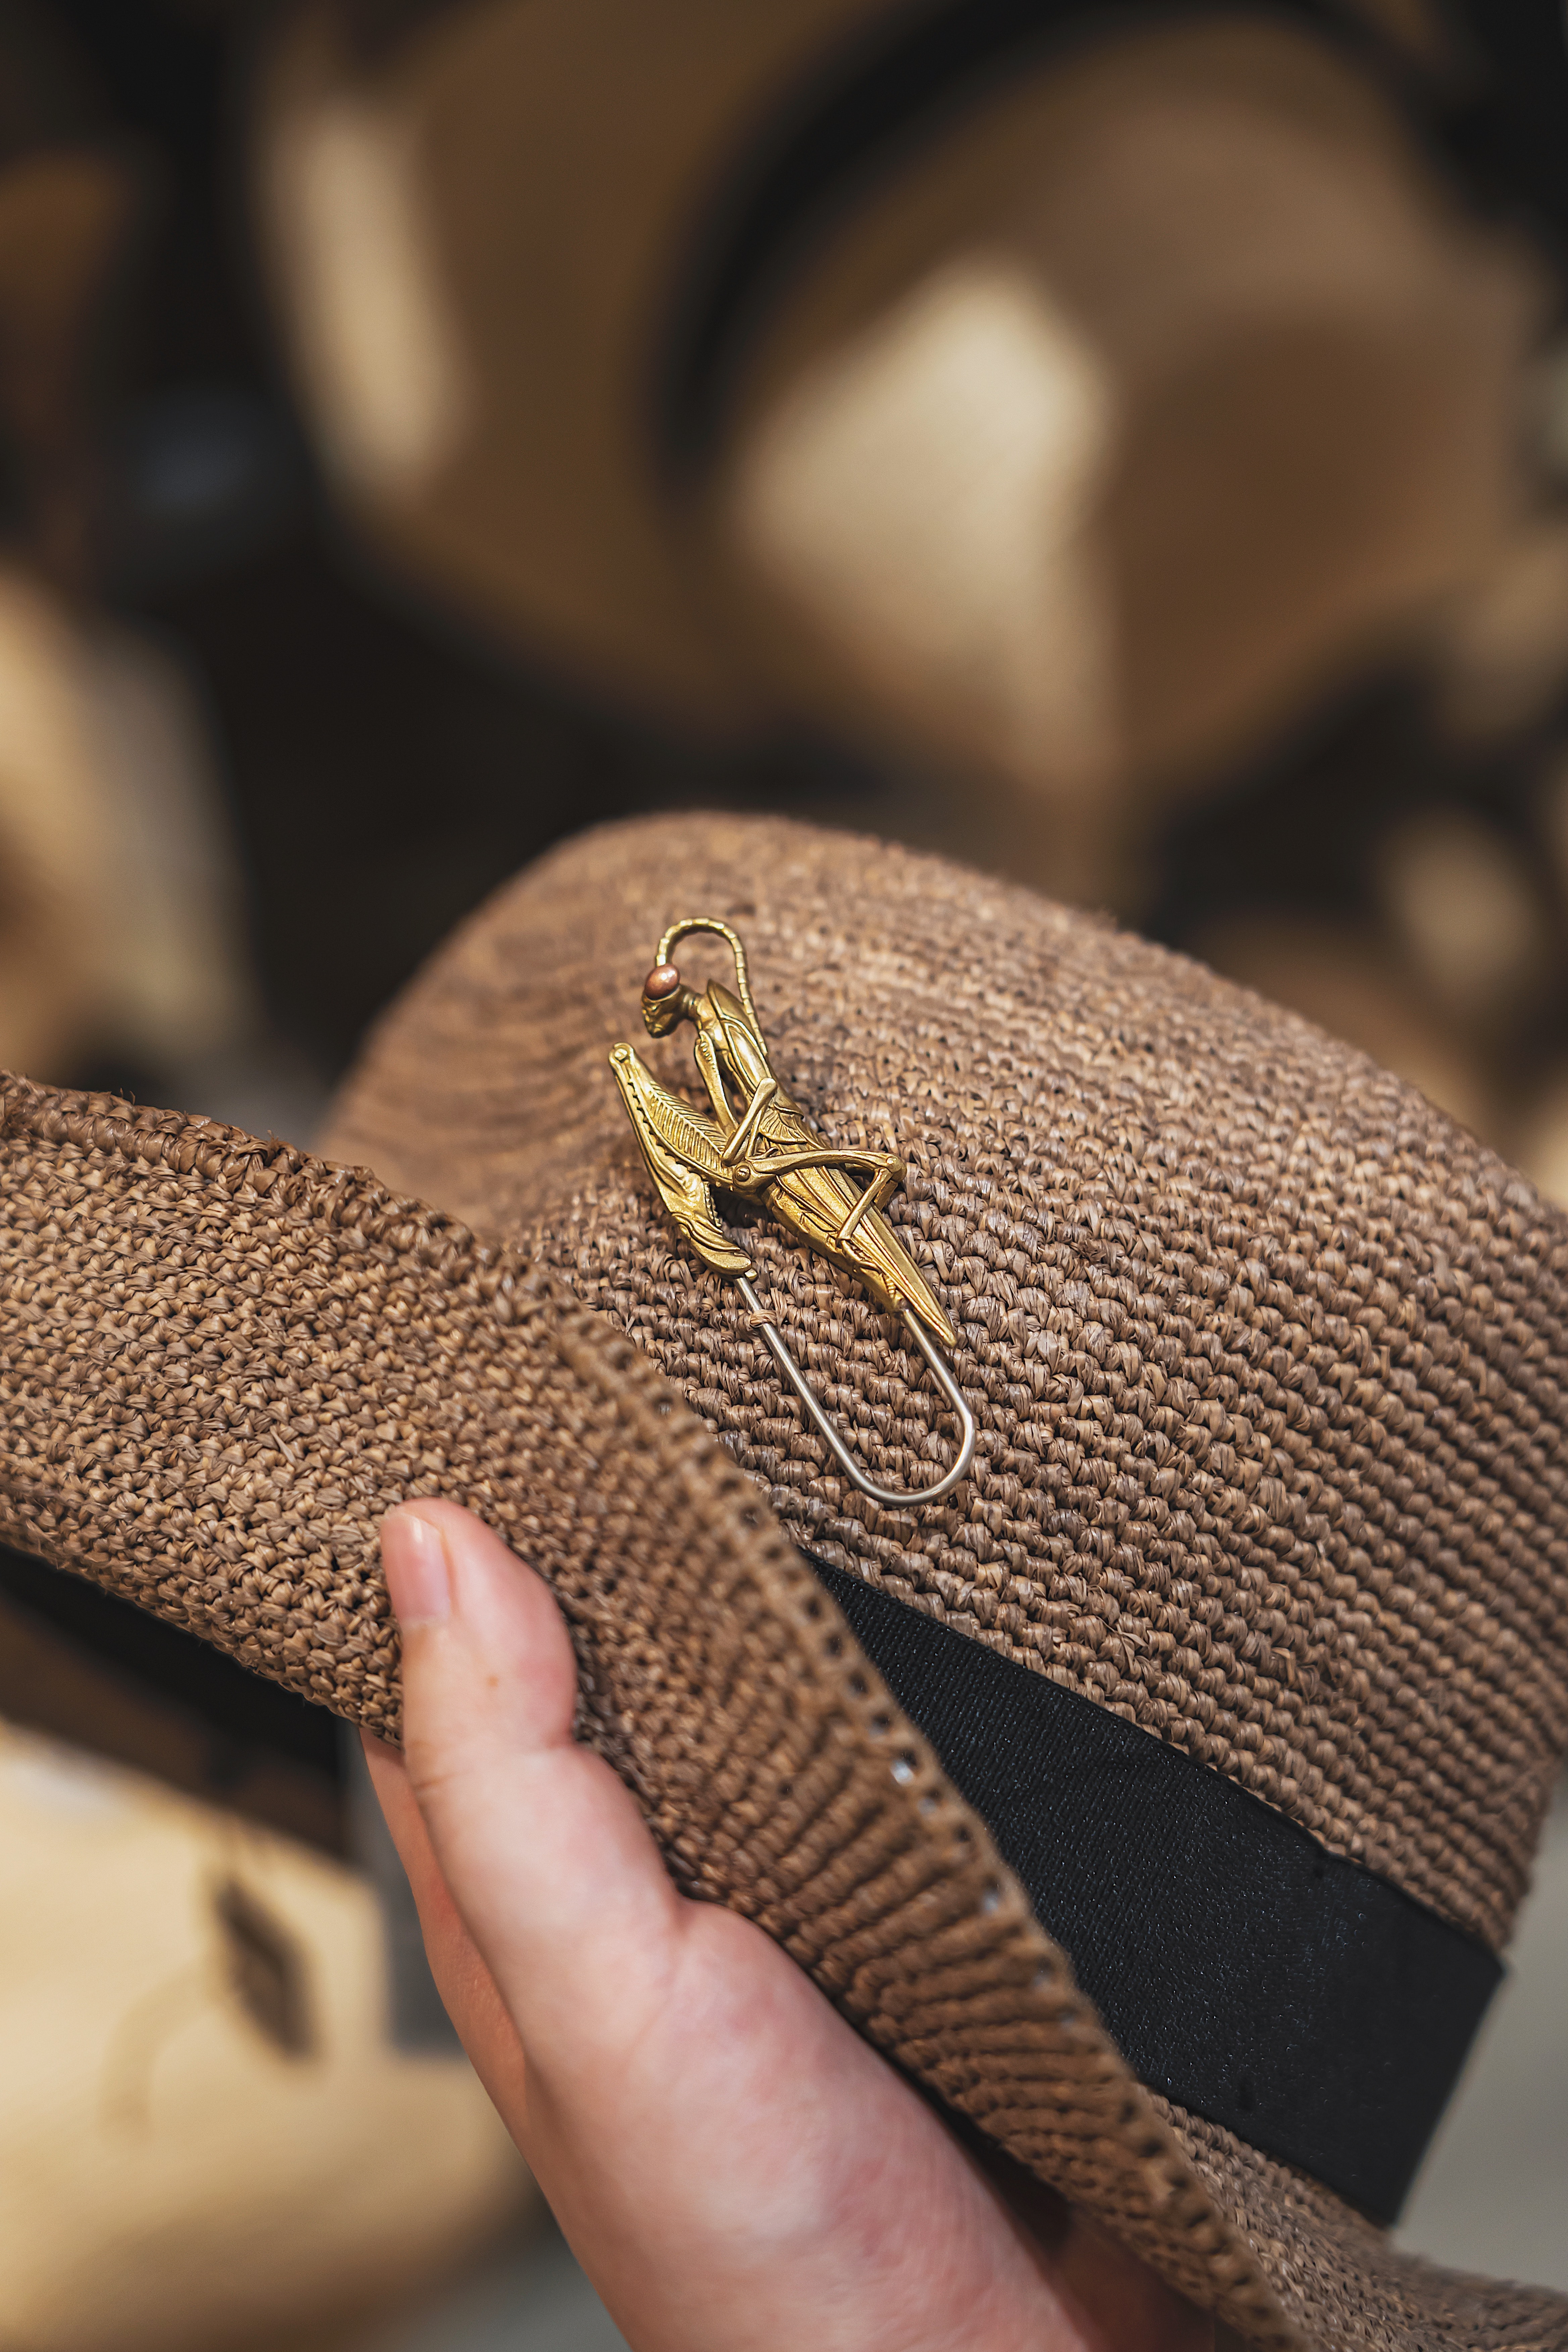
hat, hand, insect, wood, gesture, finger, wrist, thumb, jewellery, nail, pattern, art, fashion accessory, metal, electric blue, macro photography, terrestrial animal, human leg, pest, denim, thread, arthropod, woven fabric, wing, invertebrate, circle, rope, leather